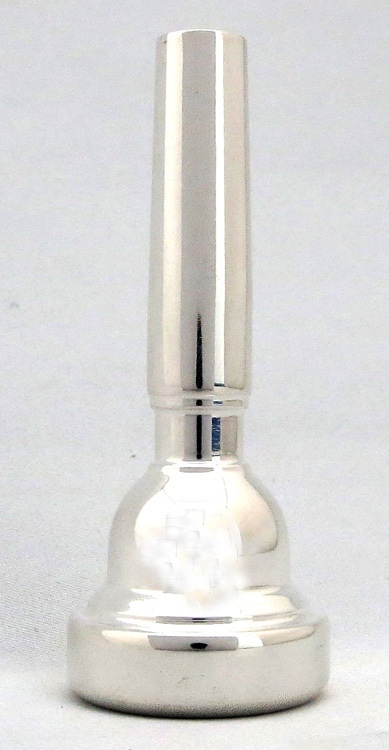
J.Michael JMFG5 Flugel Horn Mouthpiece
Brand: J.Michael
J.Michael JMFG5 Flugel Horn Mouthpiece Specifications: Outer Diameter: 27.2mm Inner Diameter: 16.4mm Throat Diameter: 3.9mm
Category: Arts & Entertainment > Hobbies & Creative Arts > Musical Instrument & Orchestra Accessories > Brass Instrument Accessories > Brass Instrument Mouthpieces